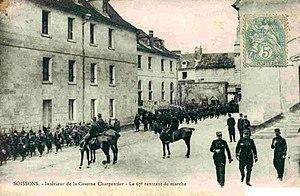
Le 67ᵉ régiment d'infanterie est un régiment d'infanterie de l'Armée de terre française créé sous la Révolution à partir du régiment de Languedoc, un régiment français d'Ancien Régime.